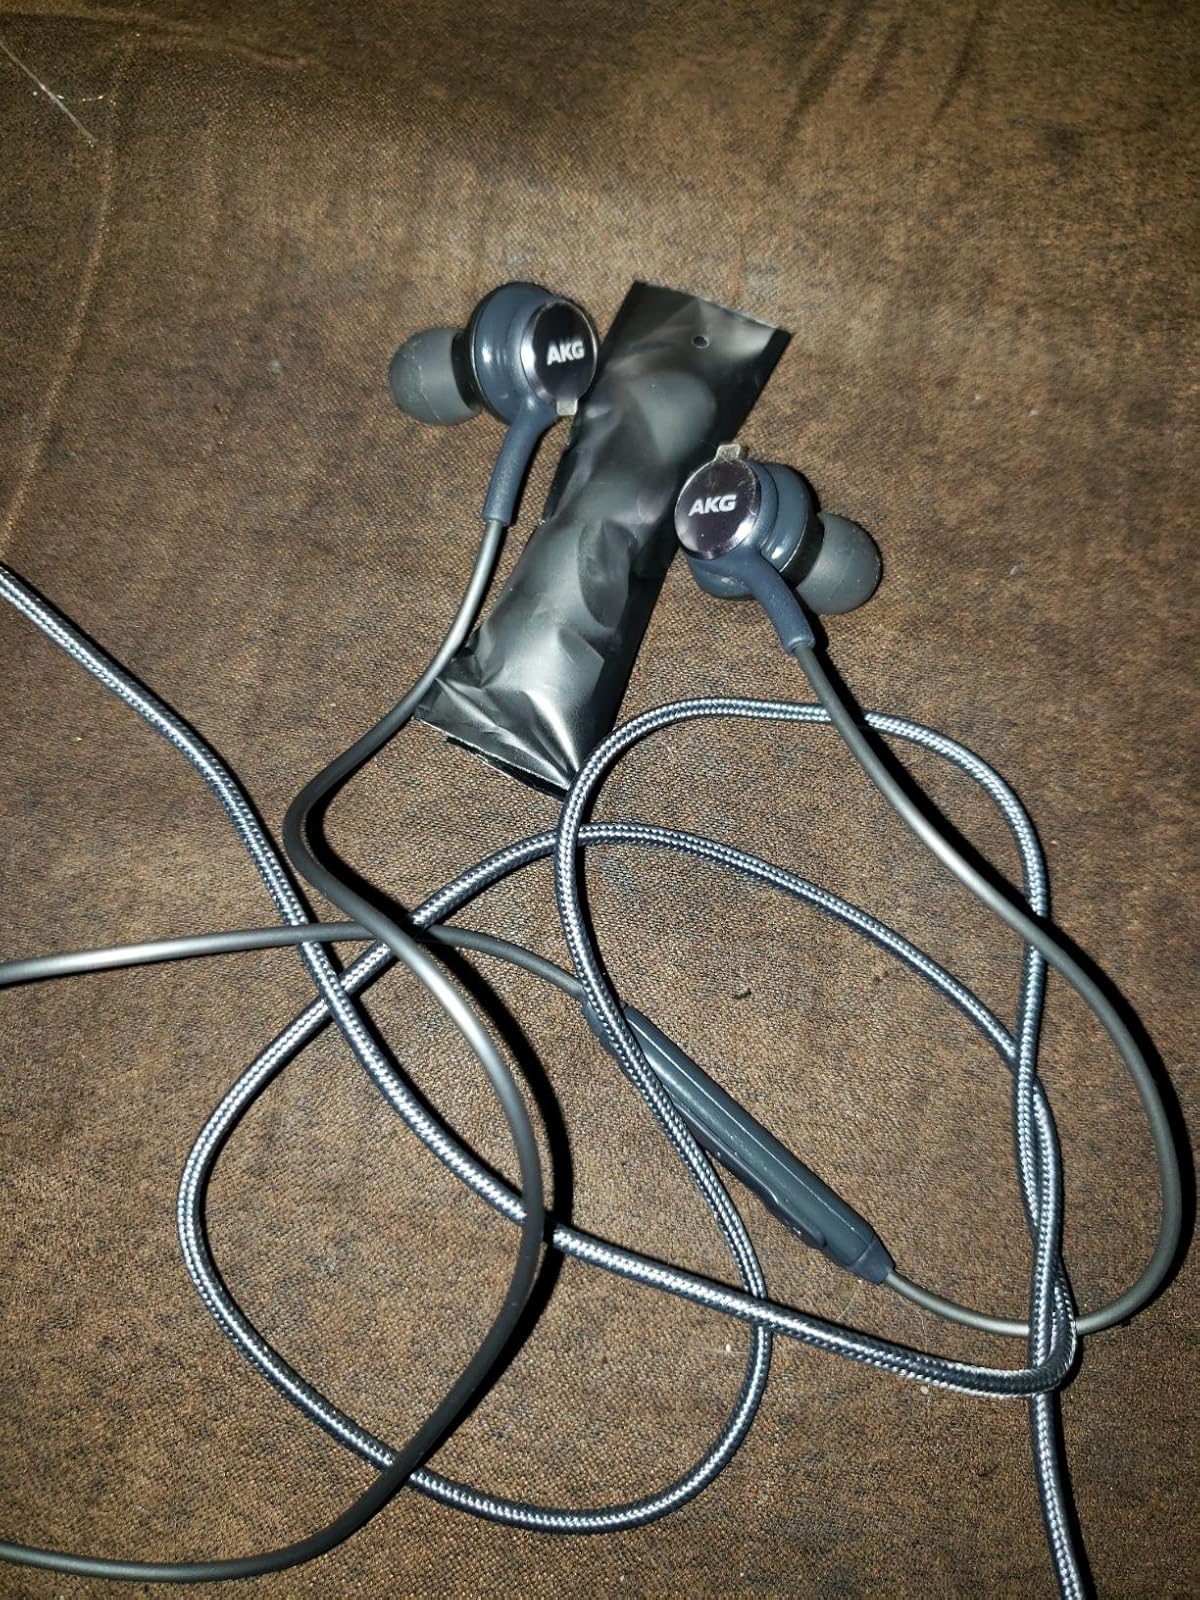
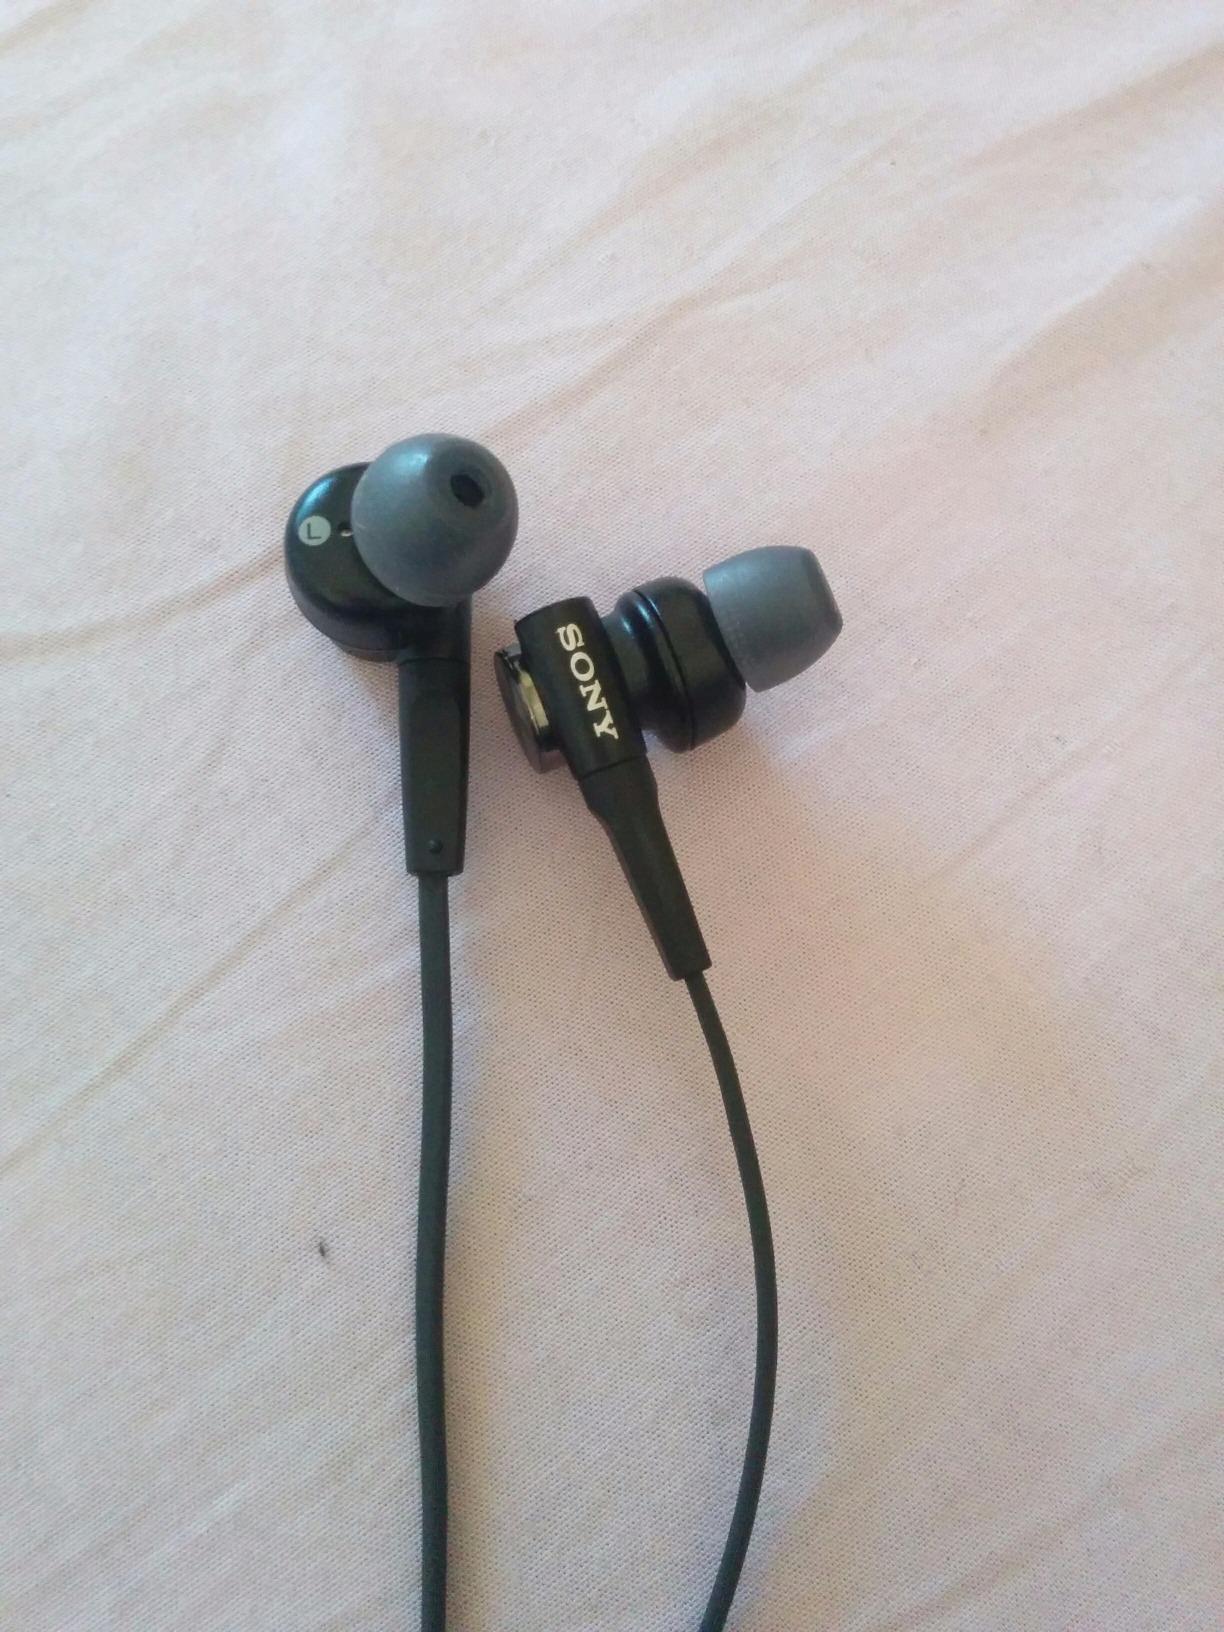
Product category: headphones
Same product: no